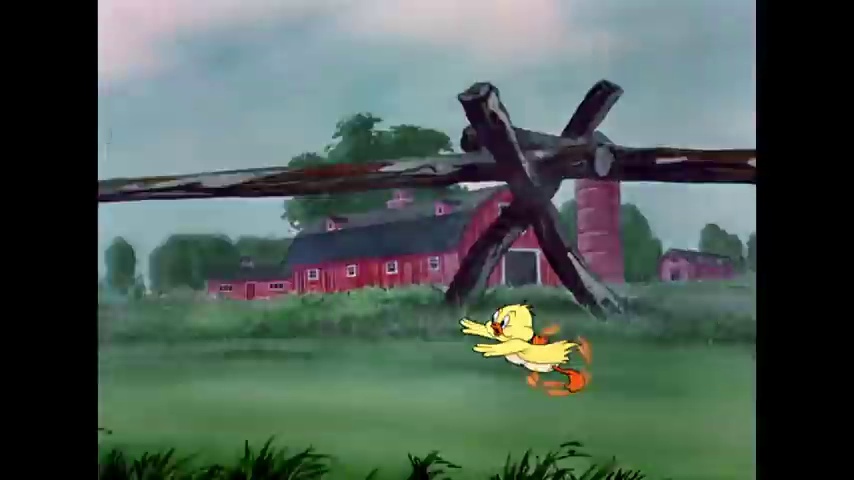
Portrait style: Cartoon Portrait